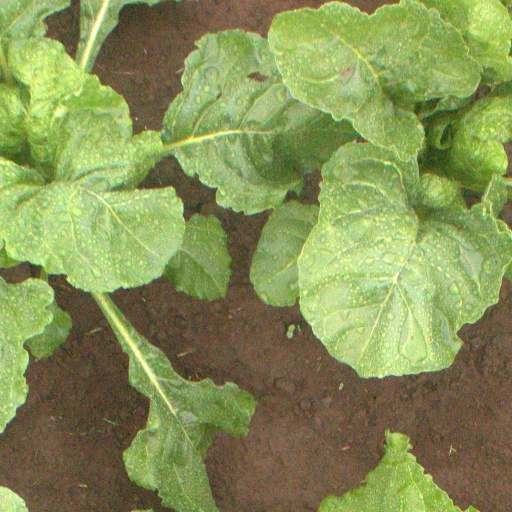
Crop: sugar beet